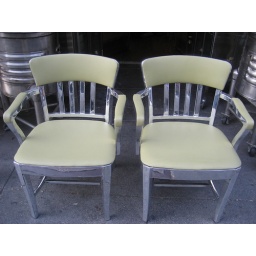
1950's A pair of green goodform chairs in polished aluminum